Via ferrata

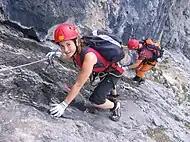
Climbers attached to steel cables on the via ferrata up Piz Mitgel in Graubünden, Switzerland

A via ferrata (Italian for "iron path", plural "vie ferrate" or in English "via ferratas") is a protected climbing route found in the Alps and certain other Alpine locations. The protection includes steel fixtures such as cables and railings to arrest the effect of any fall, which the climber can either hold onto or clip into using climbing protection. Some via ferratas can also include steel fixtures that provide aid in overcoming the obstacles encountered, including steel ladders and steel steps.